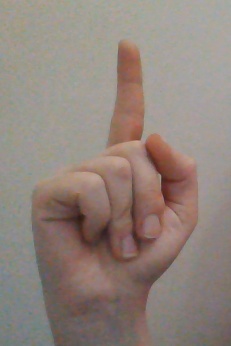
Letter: bb